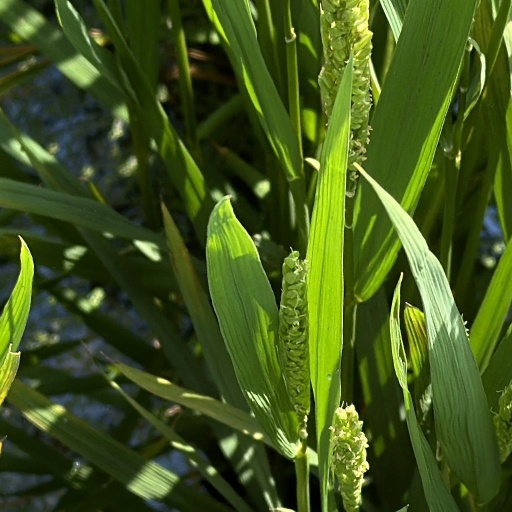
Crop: rice